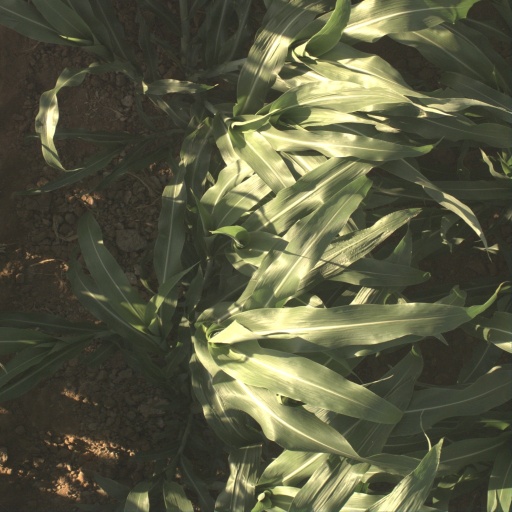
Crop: sorghum